Religion in Sri Lanka

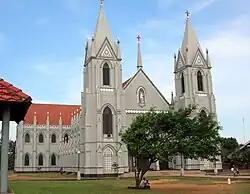
St. Sebastian's Church in Negombo.

According to a Christian tradition, Christianity was introduced by Thomas the Apostle in Sri Lanka (as well as India) during the 1st century. The first evidence of Christianity in Sri Lanka is the account in the 6th-century "Christian Topography", which says a community of Persian Nestorians lived on the island. The Anuradhapura cross, discovered in 1912, is probably a relic of this community. However, the population of Christians in Sri Lanka didn't dramatically increase until the arrival of Portuguese missionaries during the 15th century. In the 17th century, the Dutch took over Sri Lanka and Dutch missionaries were able to convert 21% of Sri Lanka's population to Christianity by 1622.